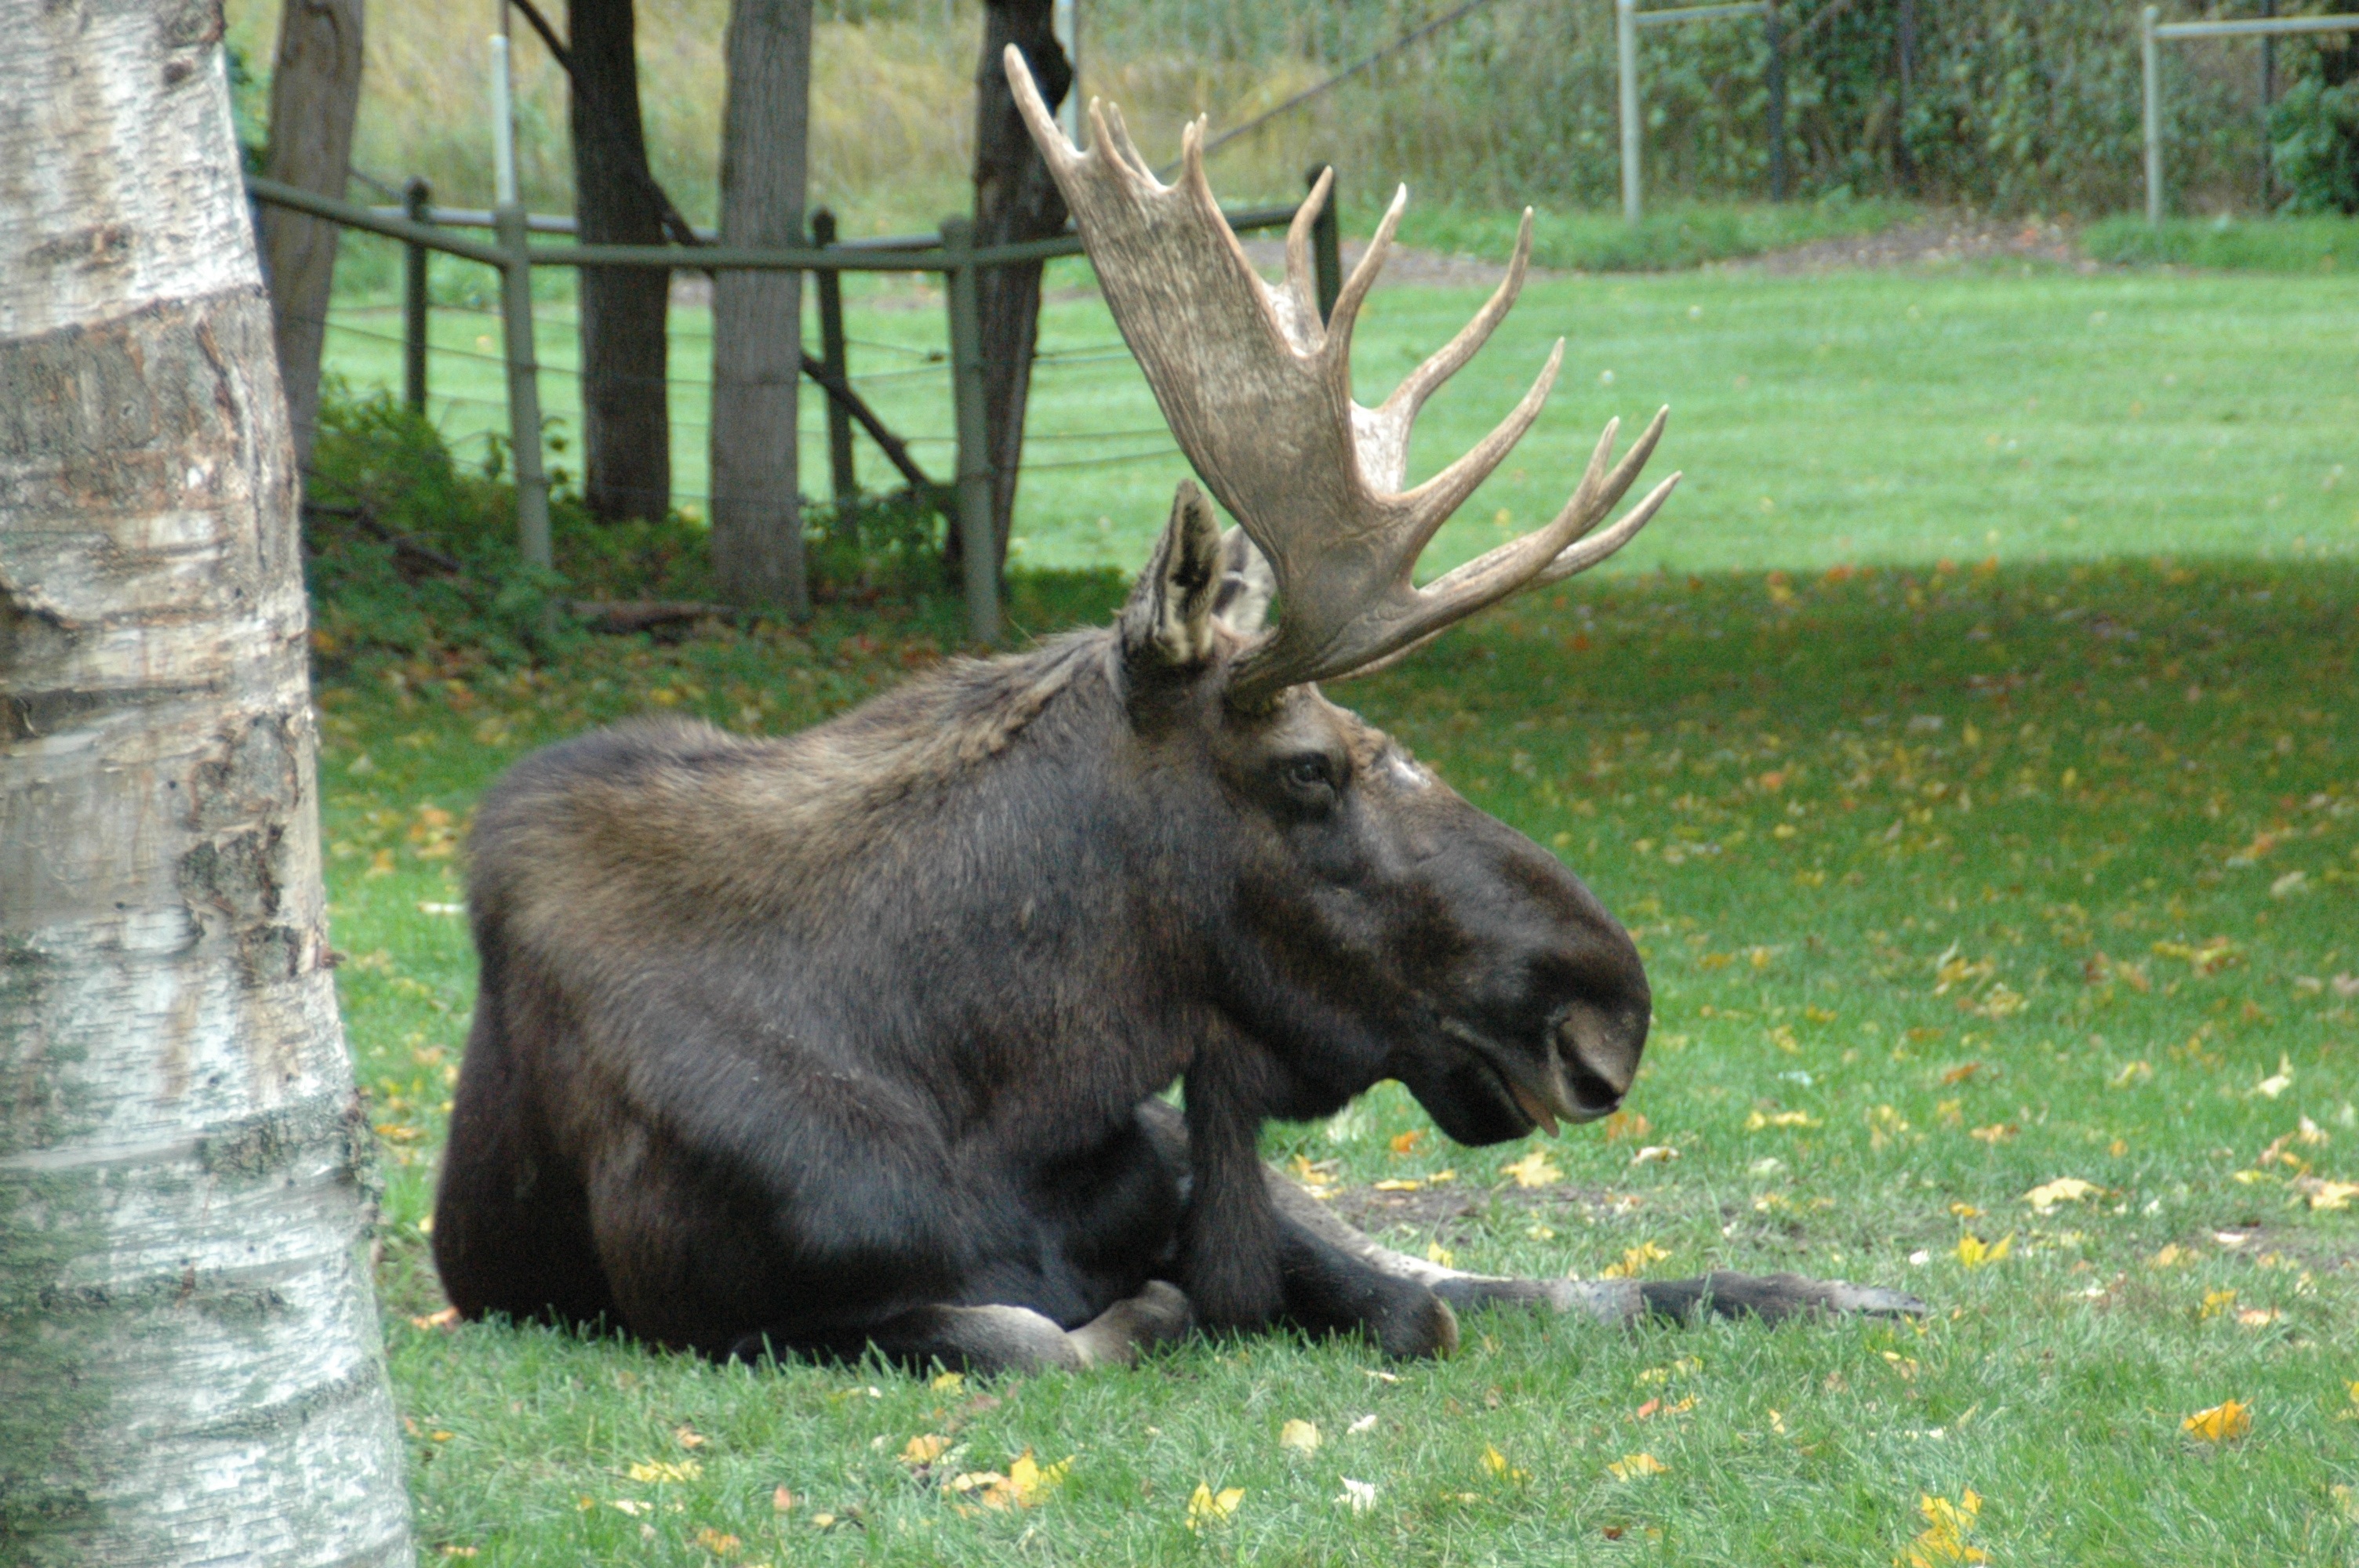
animal, wildlife, wild, fauna, moose, royalty free, free commercial use